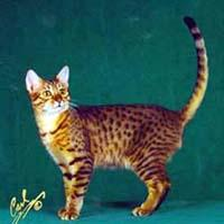
Species: cat
Breed: Egyptian Mau